Architectonic jewellery

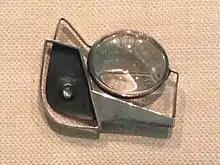
Brooch by Margaret De Patta showing transparent element.

Many architectonic pieces include flexible or moving elements, the better to reflect the physicality of the larger objects they are drawing inspiration from. Schocken described her pieces as "linear machines," further explaining that "movement plays an important part...[it] gives the brooch a life of its own even when not being worn...but when being held." In 1989, Gralnick released a series of necklaces that incorporated spools, pulleys, and cranks, highlighting the physics and mechanics of movement. The architect Eva Eisler created a series of jewellery pieces in the 1990s which used only tension to hold the parts together. Liv Blåvarp contrasted hard and soft elements by stringing sculpted wood on flexible threads, permitting movement despite the hard surface of the wood.